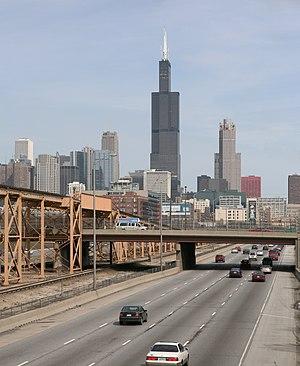
L'Interstate 290 aussi appelée Eisenhower Expressway est une autoroute américaine longue de 48 kilomètres qui relie Chicago (Illinois) à ses banlieues-Ouest.